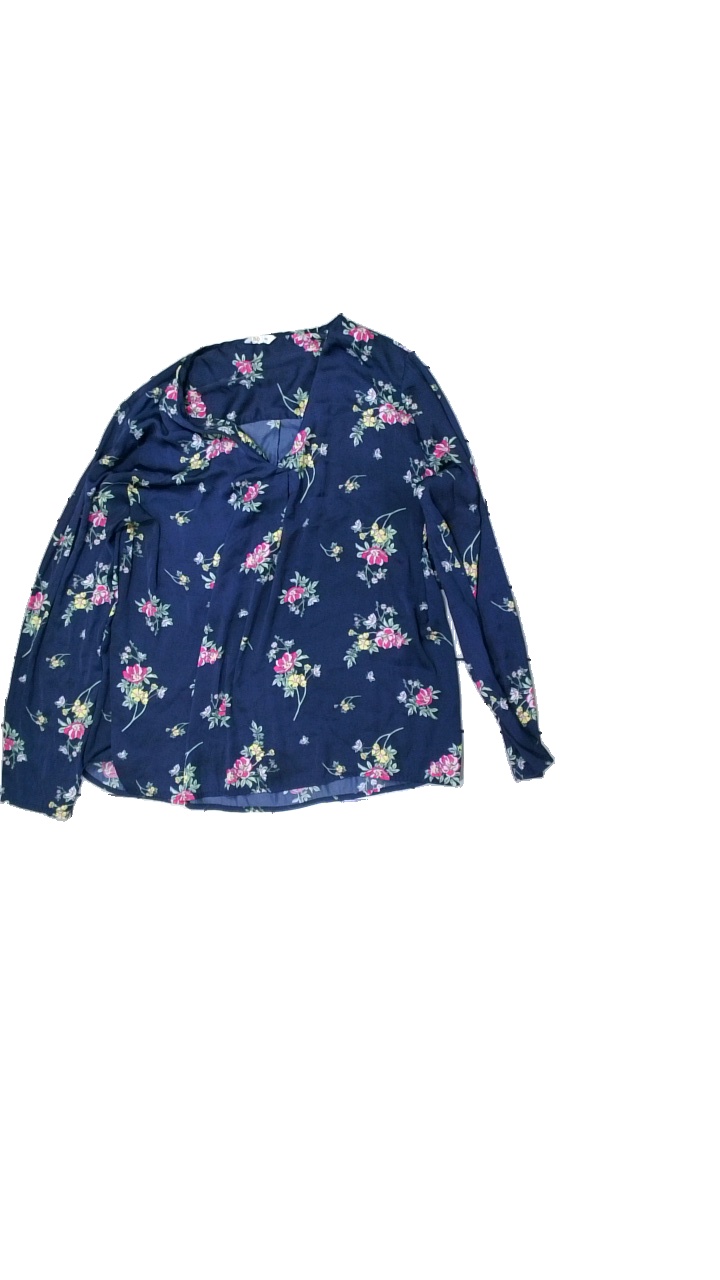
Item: Blouse (Ladies)
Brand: Missing
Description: floral print blouse
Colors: Blue, Pink, Green, Multicolor
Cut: Regular
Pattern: Floral print
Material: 100% Polyester
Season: All
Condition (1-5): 5
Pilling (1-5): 5
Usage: Reuse
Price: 50-100